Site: brandenburg
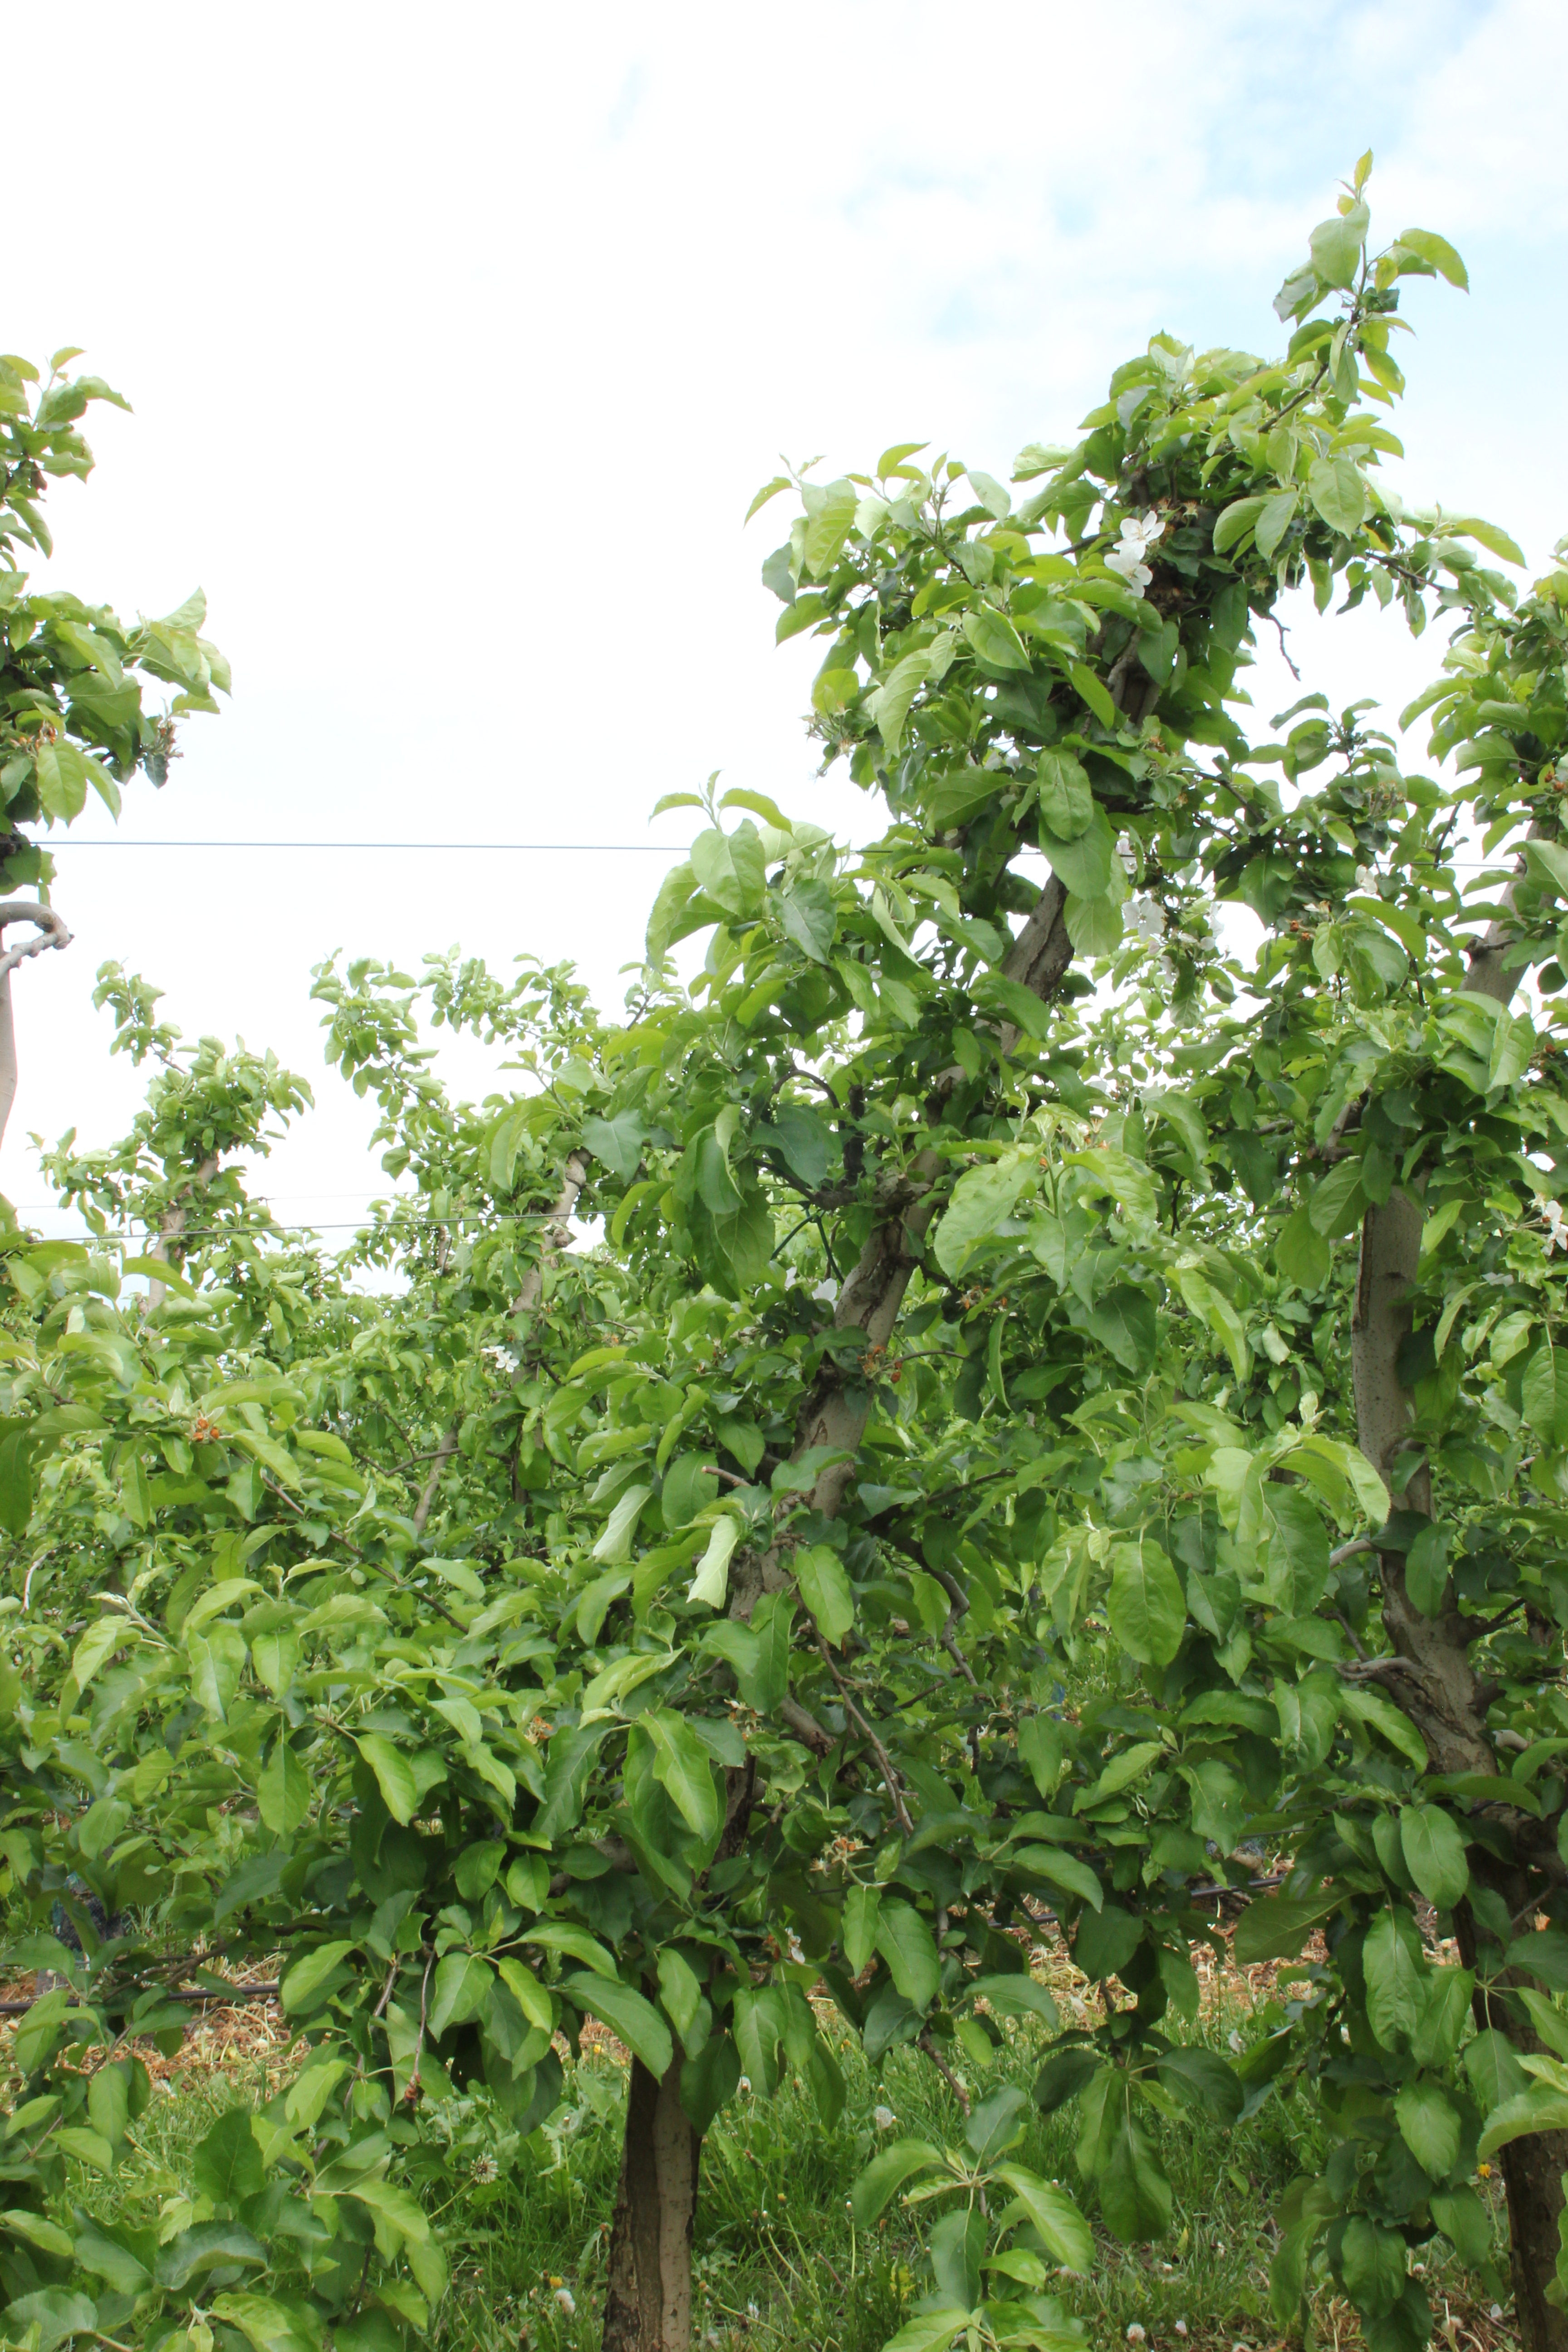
Growth stage (BBCH 67): Flowering